Turkic peoples

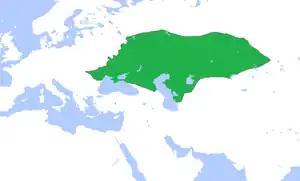
Golden Horde

The Bulgars established themselves in between the Caspian and Black Seas in the 5th and 6th centuries, followed by their conquerors, the Khazars who converted to Judaism in the 8th or 9th century. After them came the Pechenegs who created a large confederacy, which was subsequently taken over by the Cumans and the Kipchaks. One group of Bulgars settled in the Volga region and mixed with local Volga Finns to become the Volga Bulgars in what is today Tatarstan. These Bulgars were conquered by the Mongols following their westward sweep under Ogedei Khan in the 13th century. Other Bulgars settled in Southeastern Europe in the 7th and 8th centuries, and mixed with the Slavic population, adopting what eventually became the Slavic Bulgarian language. Everywhere, Turkic groups mixed with the local populations to varying degrees.